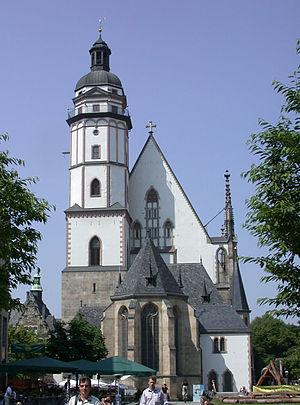
Thomaskirken (Leipzig)
Thomaskirken i Leipzig
Thomaskirken i Leipzig er kendt som kirken, hvor Johann Sebastian Bach var korleder fra 1723 til han døde i 1750. Den og Nicolaikirken er hovedkirkerne i Leipzig. Ved luftangrebet 4. december 1943 blev kirken stærkt skadet, men efter krigen blev den hurtigt restaureret. I 1950 blev Johann Sebastian Bachs grav overflyttet fra Johanneskirken. Foran kirken står et monument af Bach.